Kristofer Schipper

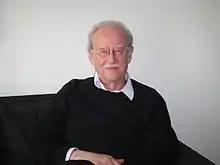
Kristofer Schipper 2009 photo: Dr.Yuan Bingling

Kristofer Marinus Schipper (23 October 1934 – 18 February 2021), also known as Rik Schipper and by his Chinese name Shi Zhouren, was a Dutch sinologist. He was a professor of Oriental studies at Leiden University, appointed there in 1993. Schipper worked as researcher for École française d'Extrême-Orient and later taught as directeur de recherche in History of Daoism studies at the École pratique des hautes études in Paris. He was head of the Institut des Hautes Études Chinoises from the Collège de France. He also taught at Fuzhou University and Zhangzhou College. After his retirement, he and his wife Yuan Bingling moved to Fuzhou (Fujian) in China.